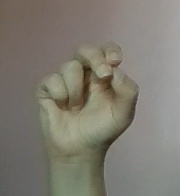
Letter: gaaf